Nichiyō Tōron

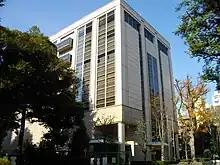
"Chiyoda Hōsō Kaikan" (lit. "Chiyoda broadcasting hall", "Chiyoda Media Plaza" to foreigners)

As of 2011, it is hosted by Toshio Shimada and Yasuhiro Kashina. The debate is usually held in NHK's Chiyoda Hōsō Kaikan studio in Kioichō in central Tokyo, close to Nagatachō, where the Diet building, the national Liberal Democratic and Democratic party headquarters as well as the prime minister's office (Kantei) and residence (Kōtei) are located.